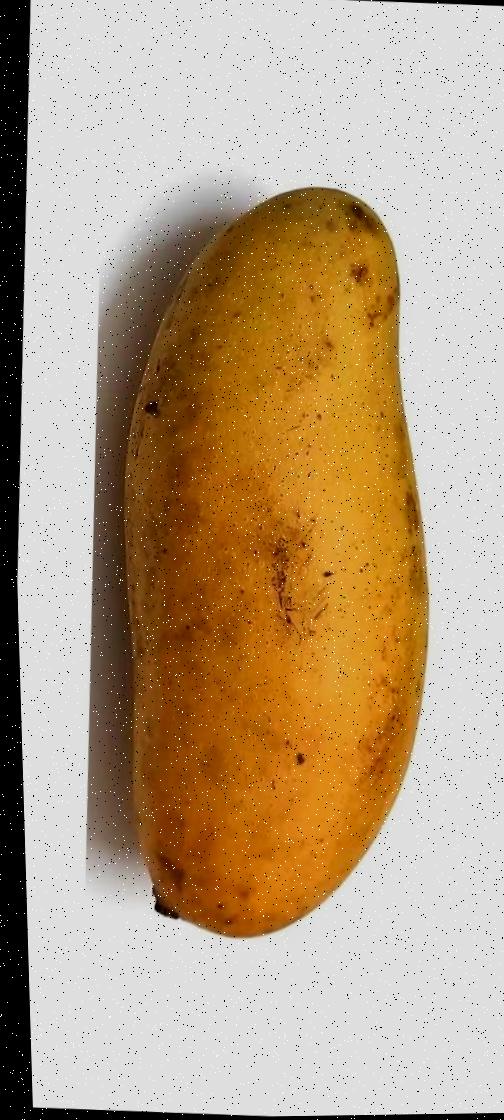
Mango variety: Banana Mango